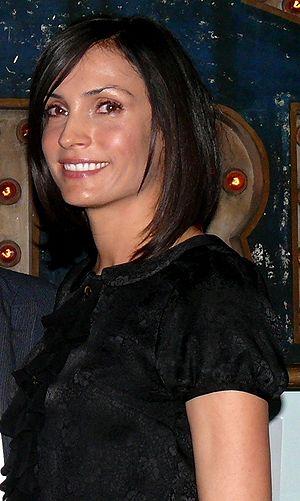
GoldenEye /ˈɡəʊldn̩.ɑɪ/ ou L'Œil de feu au Québec est un film d'espionnage américano-britannique réalisé par Martin Campbell et sorti en 1995. C'est le 17ᵉ opus de la saga James Bond d'EON Productions et le premier où Pierce Brosnan tient le rôle du célèbre agent fictif du MI6. À la différence des films précédents de la série, le scénario n'est pas une reprise des travaux du romancier Ian Fleming, bien que le titre GoldenEye soit inspiré de celui de son domaine à la Jamaïque. Le scénario original, conçu par Michael France, est écrit avec la collaboration postérieure de plusieurs autres auteurs. Le film raconte la lutte du MI6 contre un syndicat du crime désirant utiliser le satellite GoldenEye contre Londres afin de causer une crise financière globale.